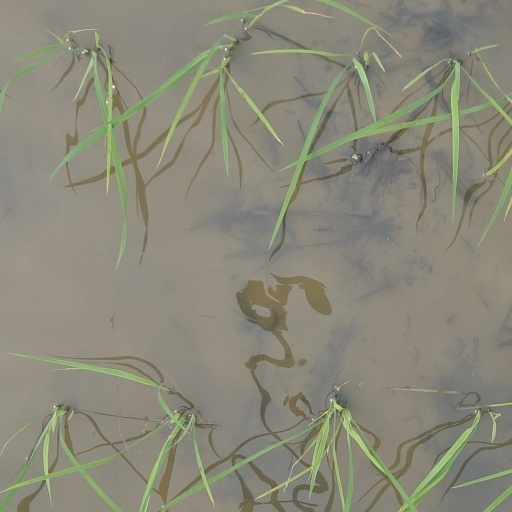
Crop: rice